Blue Bird Corporation

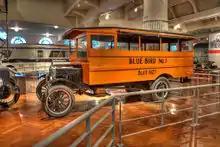
"Blue Bird Number 1", built on a 1927 Ford Model TT chassis. Donated to The Henry Ford Museum in 2008.

Completed in 1927, the first bus completed by A.L. Luce was sold to a customer and put into use as a school bus. Following the establishment of Blue Bird Body Company in 1932, the bus became retroactively known as Blue Bird "Number One". In 1946, the bus was reacquired by the Luce family; as part of the restoration, the body was placed on a Ford Model TT chassis, undergoing a second restoration in the 1970s.